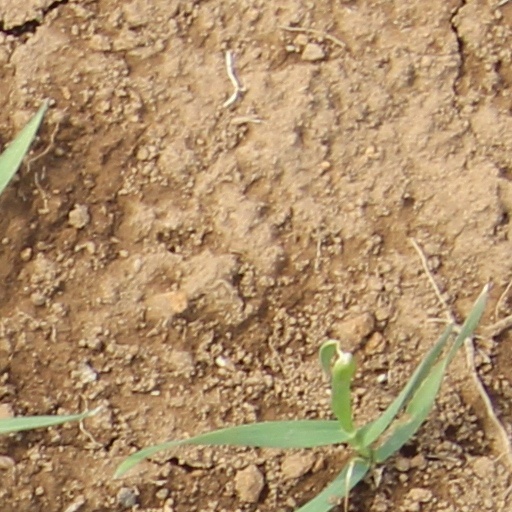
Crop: wheat